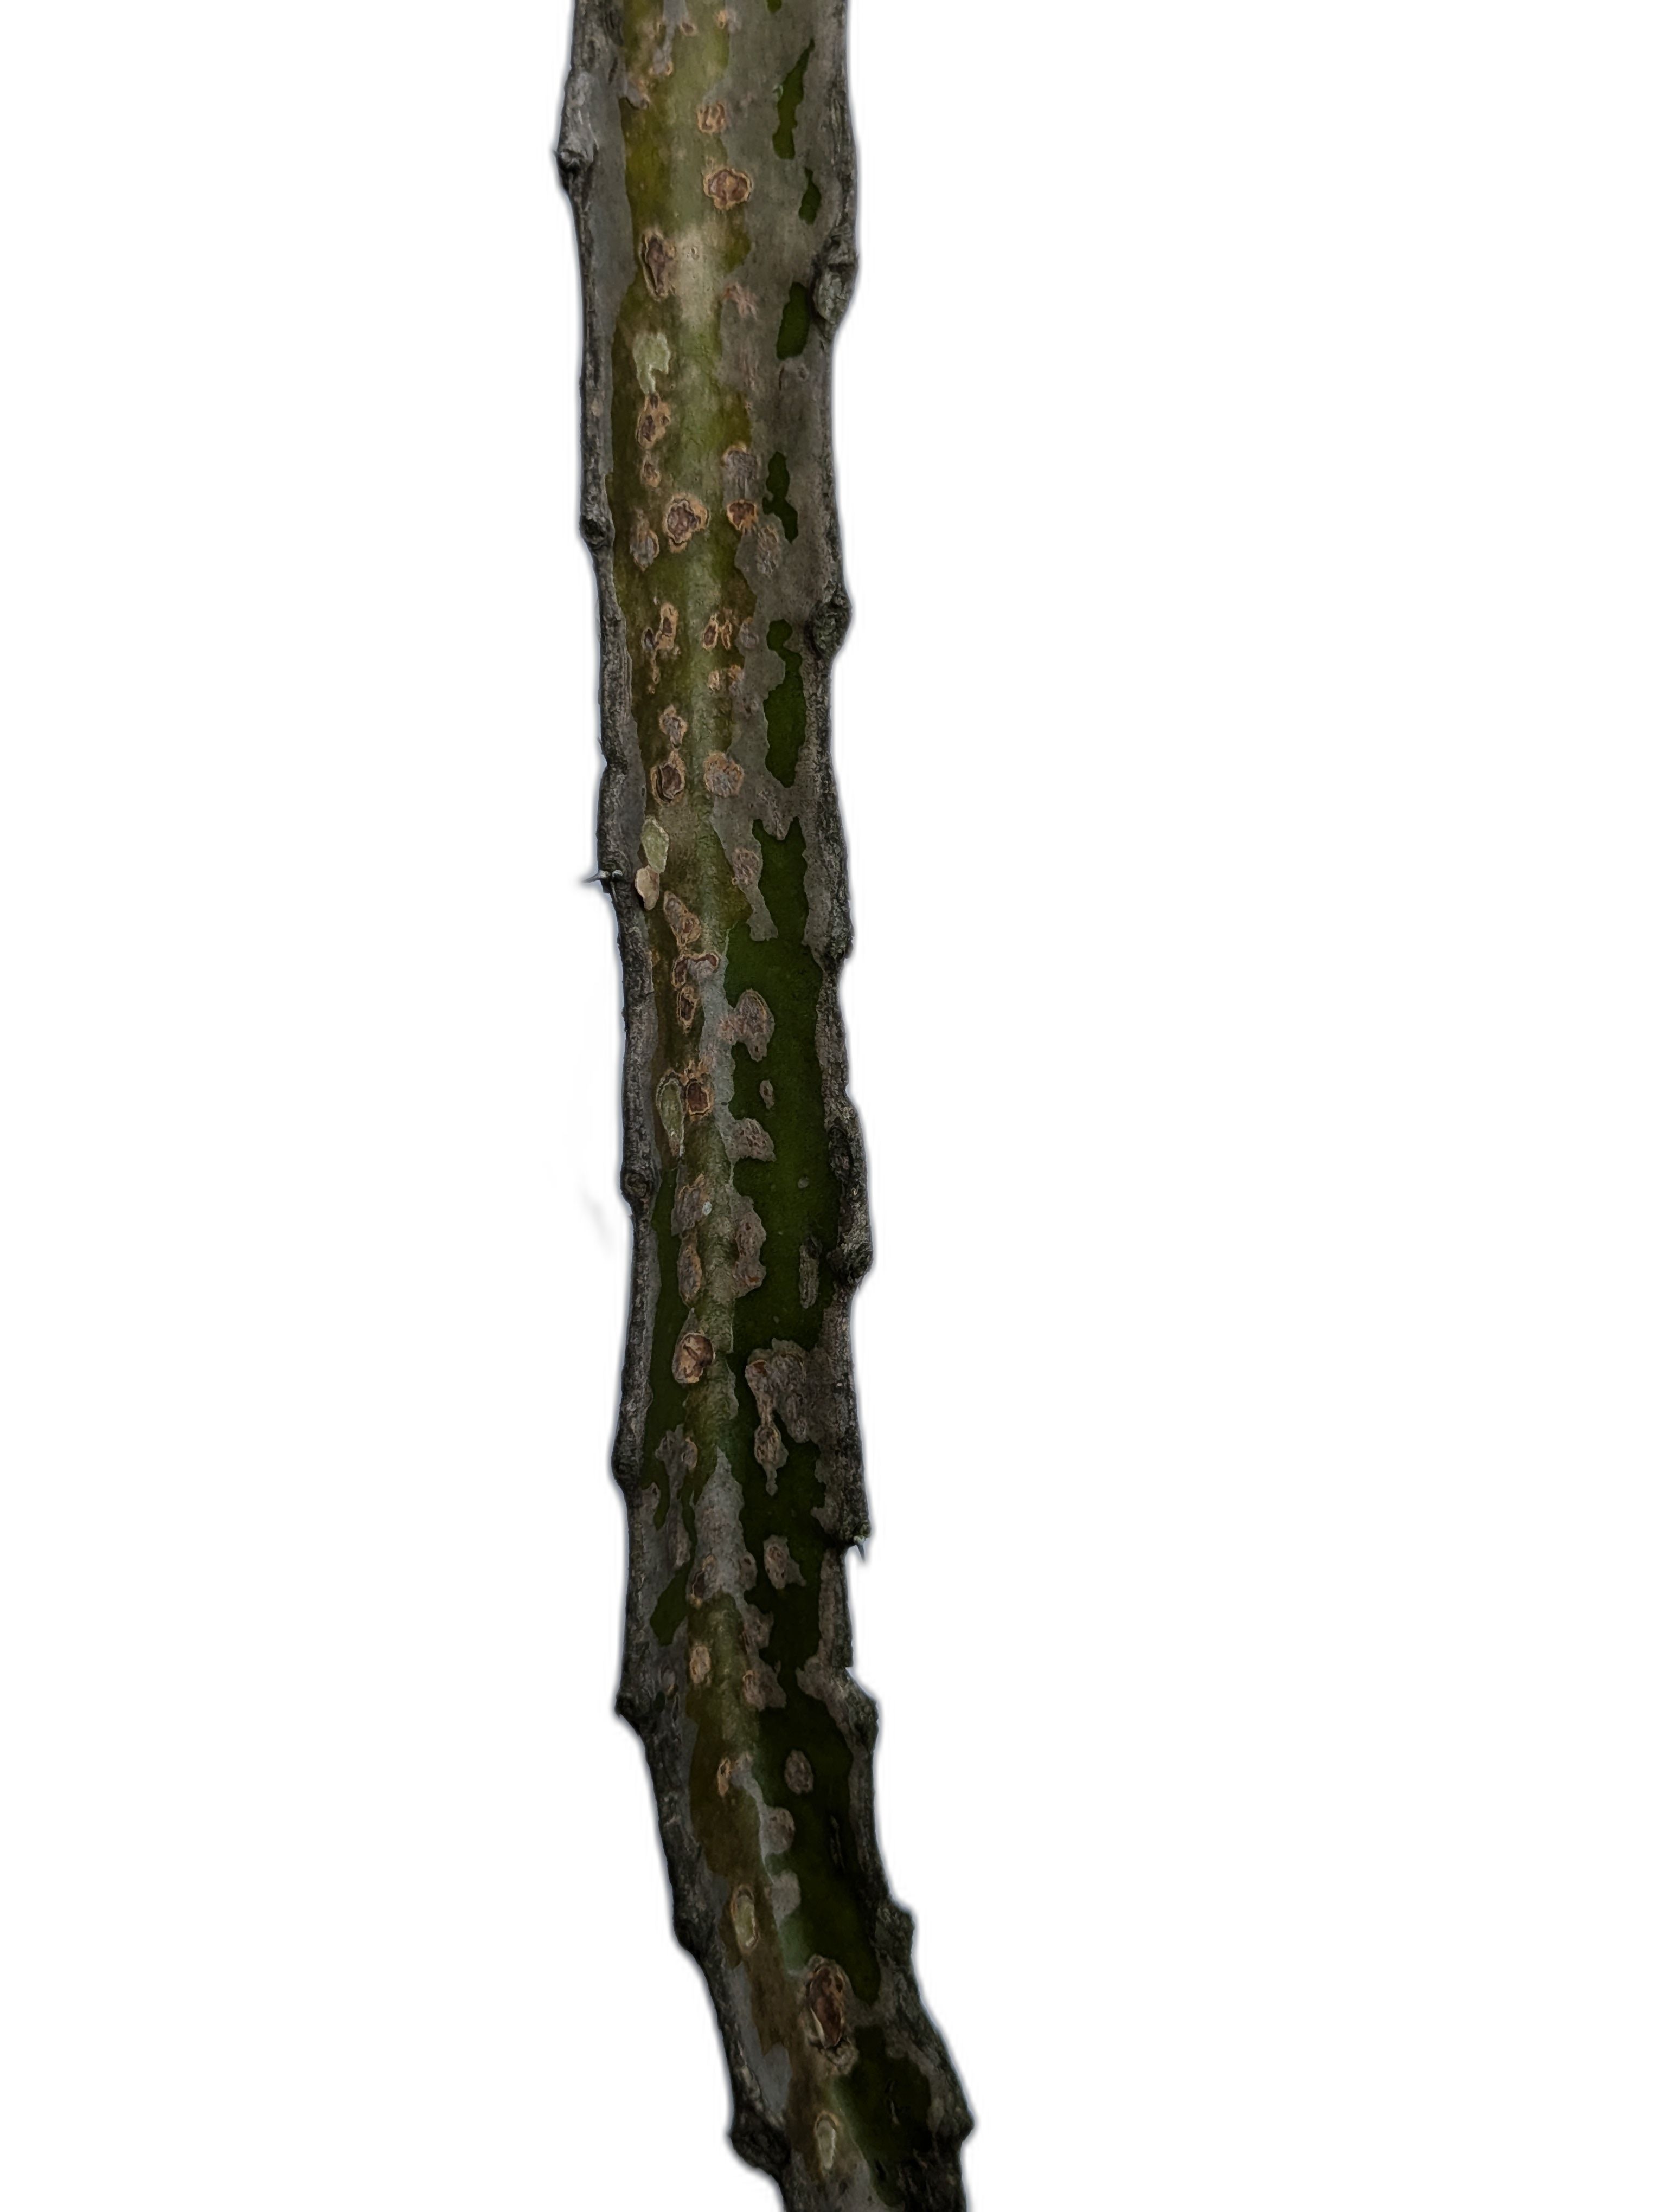
Label: Bad leaf